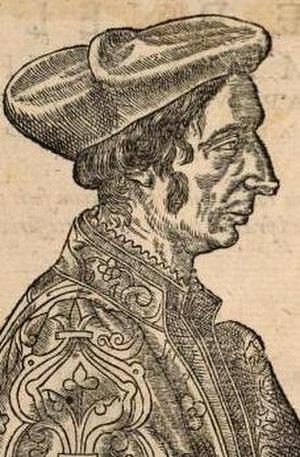
Jean Fernel (1497-1558)
Jean Fernel ou Jean François Fernel, est un médecin français, né vers 1506 à Montdidier dans la Somme, mort le 26 avril 1558 à Paris. Il était aussi astronome et mathématicien.